Mark Kelly

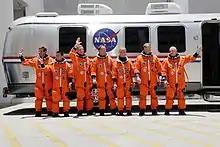
Commander Kelly with his crew at the Kennedy Space Center just before boarding "Discovery" on May 31, 2008

STS-124 "Discovery" was Kelly's first mission as commander. A month before liftoff, he discussed what being a shuttle commander entailed and how it was different from his previous missions: